Presbyterian Church in America

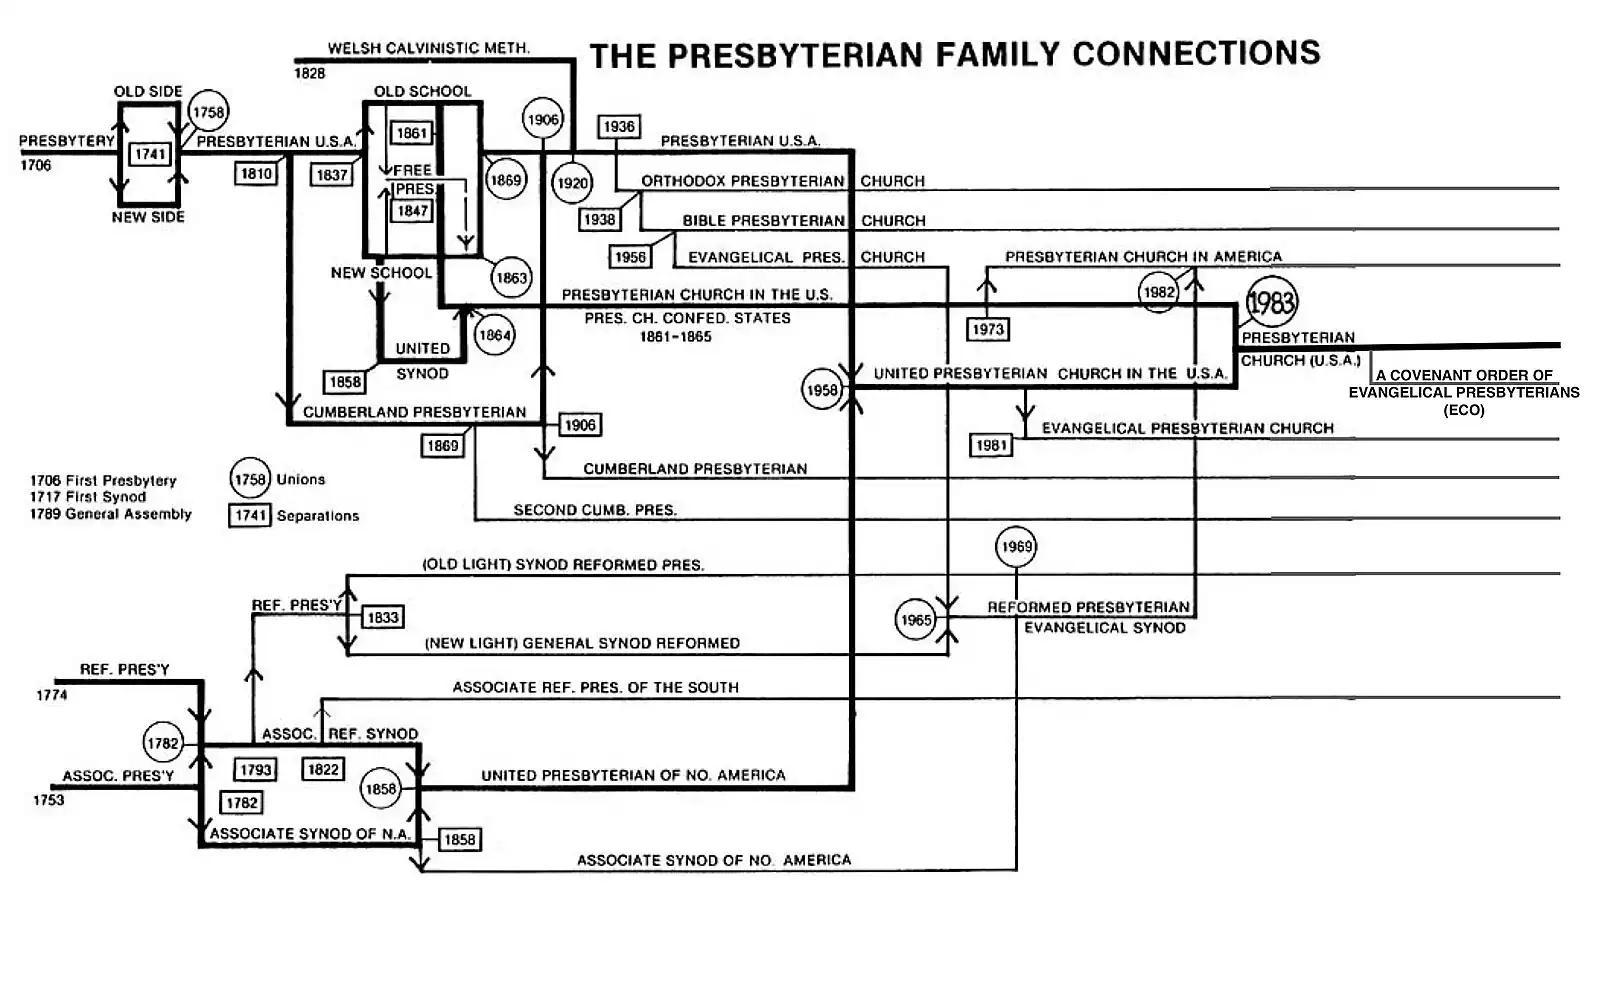
The family tree of Presbyterian denominations in the United States, courtesy of the Presbyterian Historical Society

The PCA has its roots in theological controversies over liberalism in Christianity and neo-orthodoxy that had been a point of contention in the Presbyterian Church in the United States which had split from the mainline Presbyterian Church in the U.S.A along regional lines at the beginning of the Civil War. While the Fundamentalist–Modernist Controversy had led to a split in the PC-USA in the mid-1930s, leading to the formation of the Orthodox Presbyterian Church and Bible Presbyterian Church, the PCUS remained intact. However, beginning in 1942, as the PCUS began to experiment with confessional revision, and later, when neo-orthodoxy and liberalism began to become influential in the PCUS' seminaries, and attempts were made to merge with the more liberal PC-USA and its successor, the United Presbyterian Church in the U.S.A., renewal groups began to be formed, including the Presbyterian Churchmen United, which had been formed by more than 500 ministers and ran 3/4-page statements of their beliefs in 30 newspapers, the Presbyterian Evangelistic Fellowship, conducted revivals in PCUS churches, the Concerned Presbyterians, and the Presbyterian Churchmen United (PCU), an organization of conservative pastors in the Southern Presbyterian Church. They sought to reaffirm the Westminster Confession of Faith as the fullest and clearest exposition of biblical faith, which many conservatives felt that presbyteries had been violating by receiving ministers who refused to affirm the virgin birth and bodily resurrection, and to expect all pastors and leaders to affirm the inerrancy of scripture. Opponents of the merger took specific issue with the United Presbyterian Church's adherence to the Auburn Affirmation and the Confession of 1967; the Southern Presbyterian denomination rejected the adoption of these confessions as official standards, noting amorphous biblical doctrine, lax sexual ethic, and conversations with other church bodies that rejected the Reformed faith, such as those explored by the Consultation on Church Union.